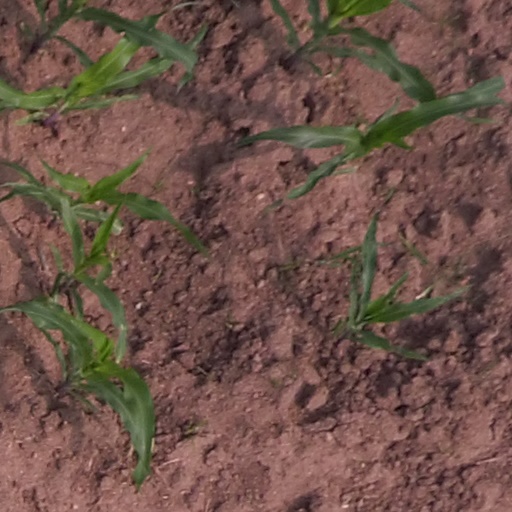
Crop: maize; corn